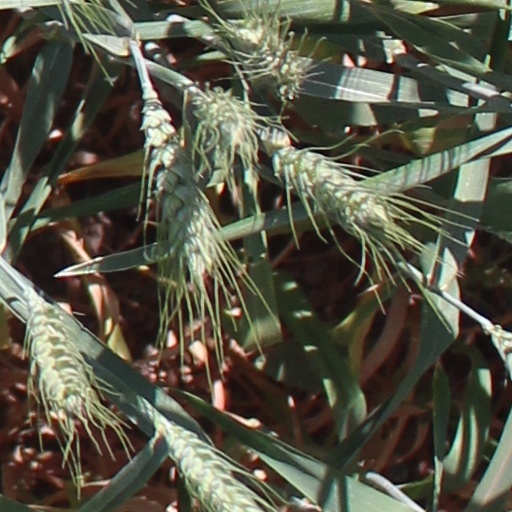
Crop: wheat